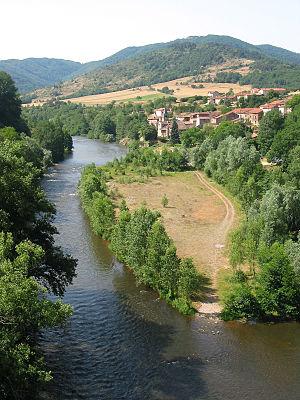
Villeneuve-d'Allier (Haute-Loire - France), l' Allier et le village.
Villeneuve-d'Allier est une commune française située dans le département de la Haute-Loire, en région Auvergne-Rhône-Alpes.